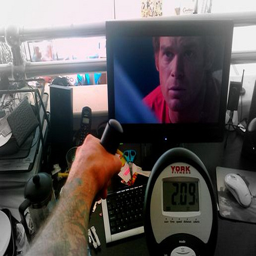
a person near a desk with a keyboard monitor and mouse
a hand a keyboard a clock a monitor and a mouse
A picture of a man on a video screen with keyboard, mouse and a digital gage that reads 209 in front.
A person watching Dexter on their desktop computer.
a man is watching a movie while exercising